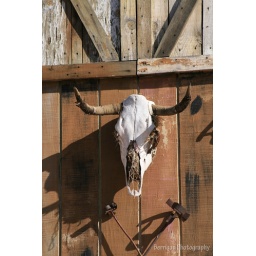
Interesting house sparrow bird nest in Tortilla Flats, AZ